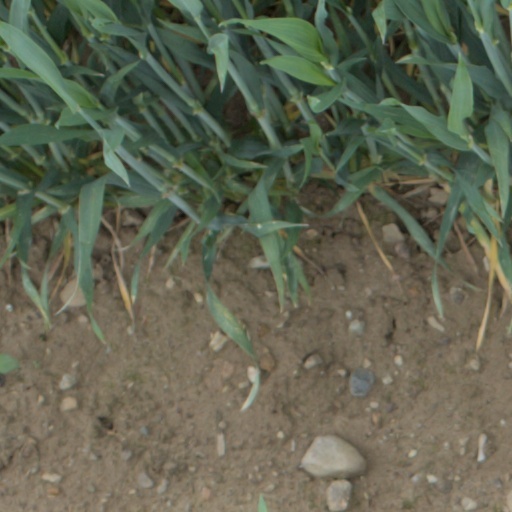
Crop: wheat